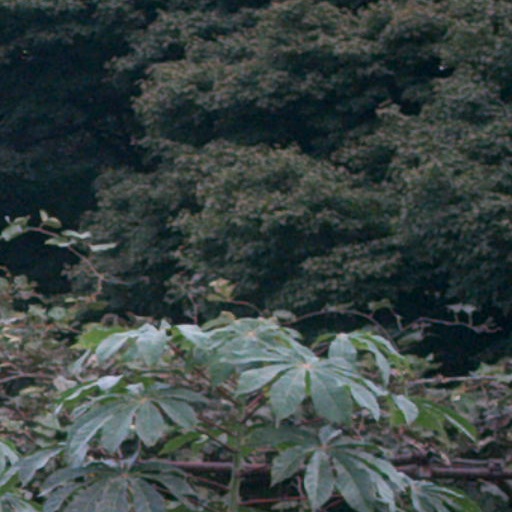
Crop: cassava